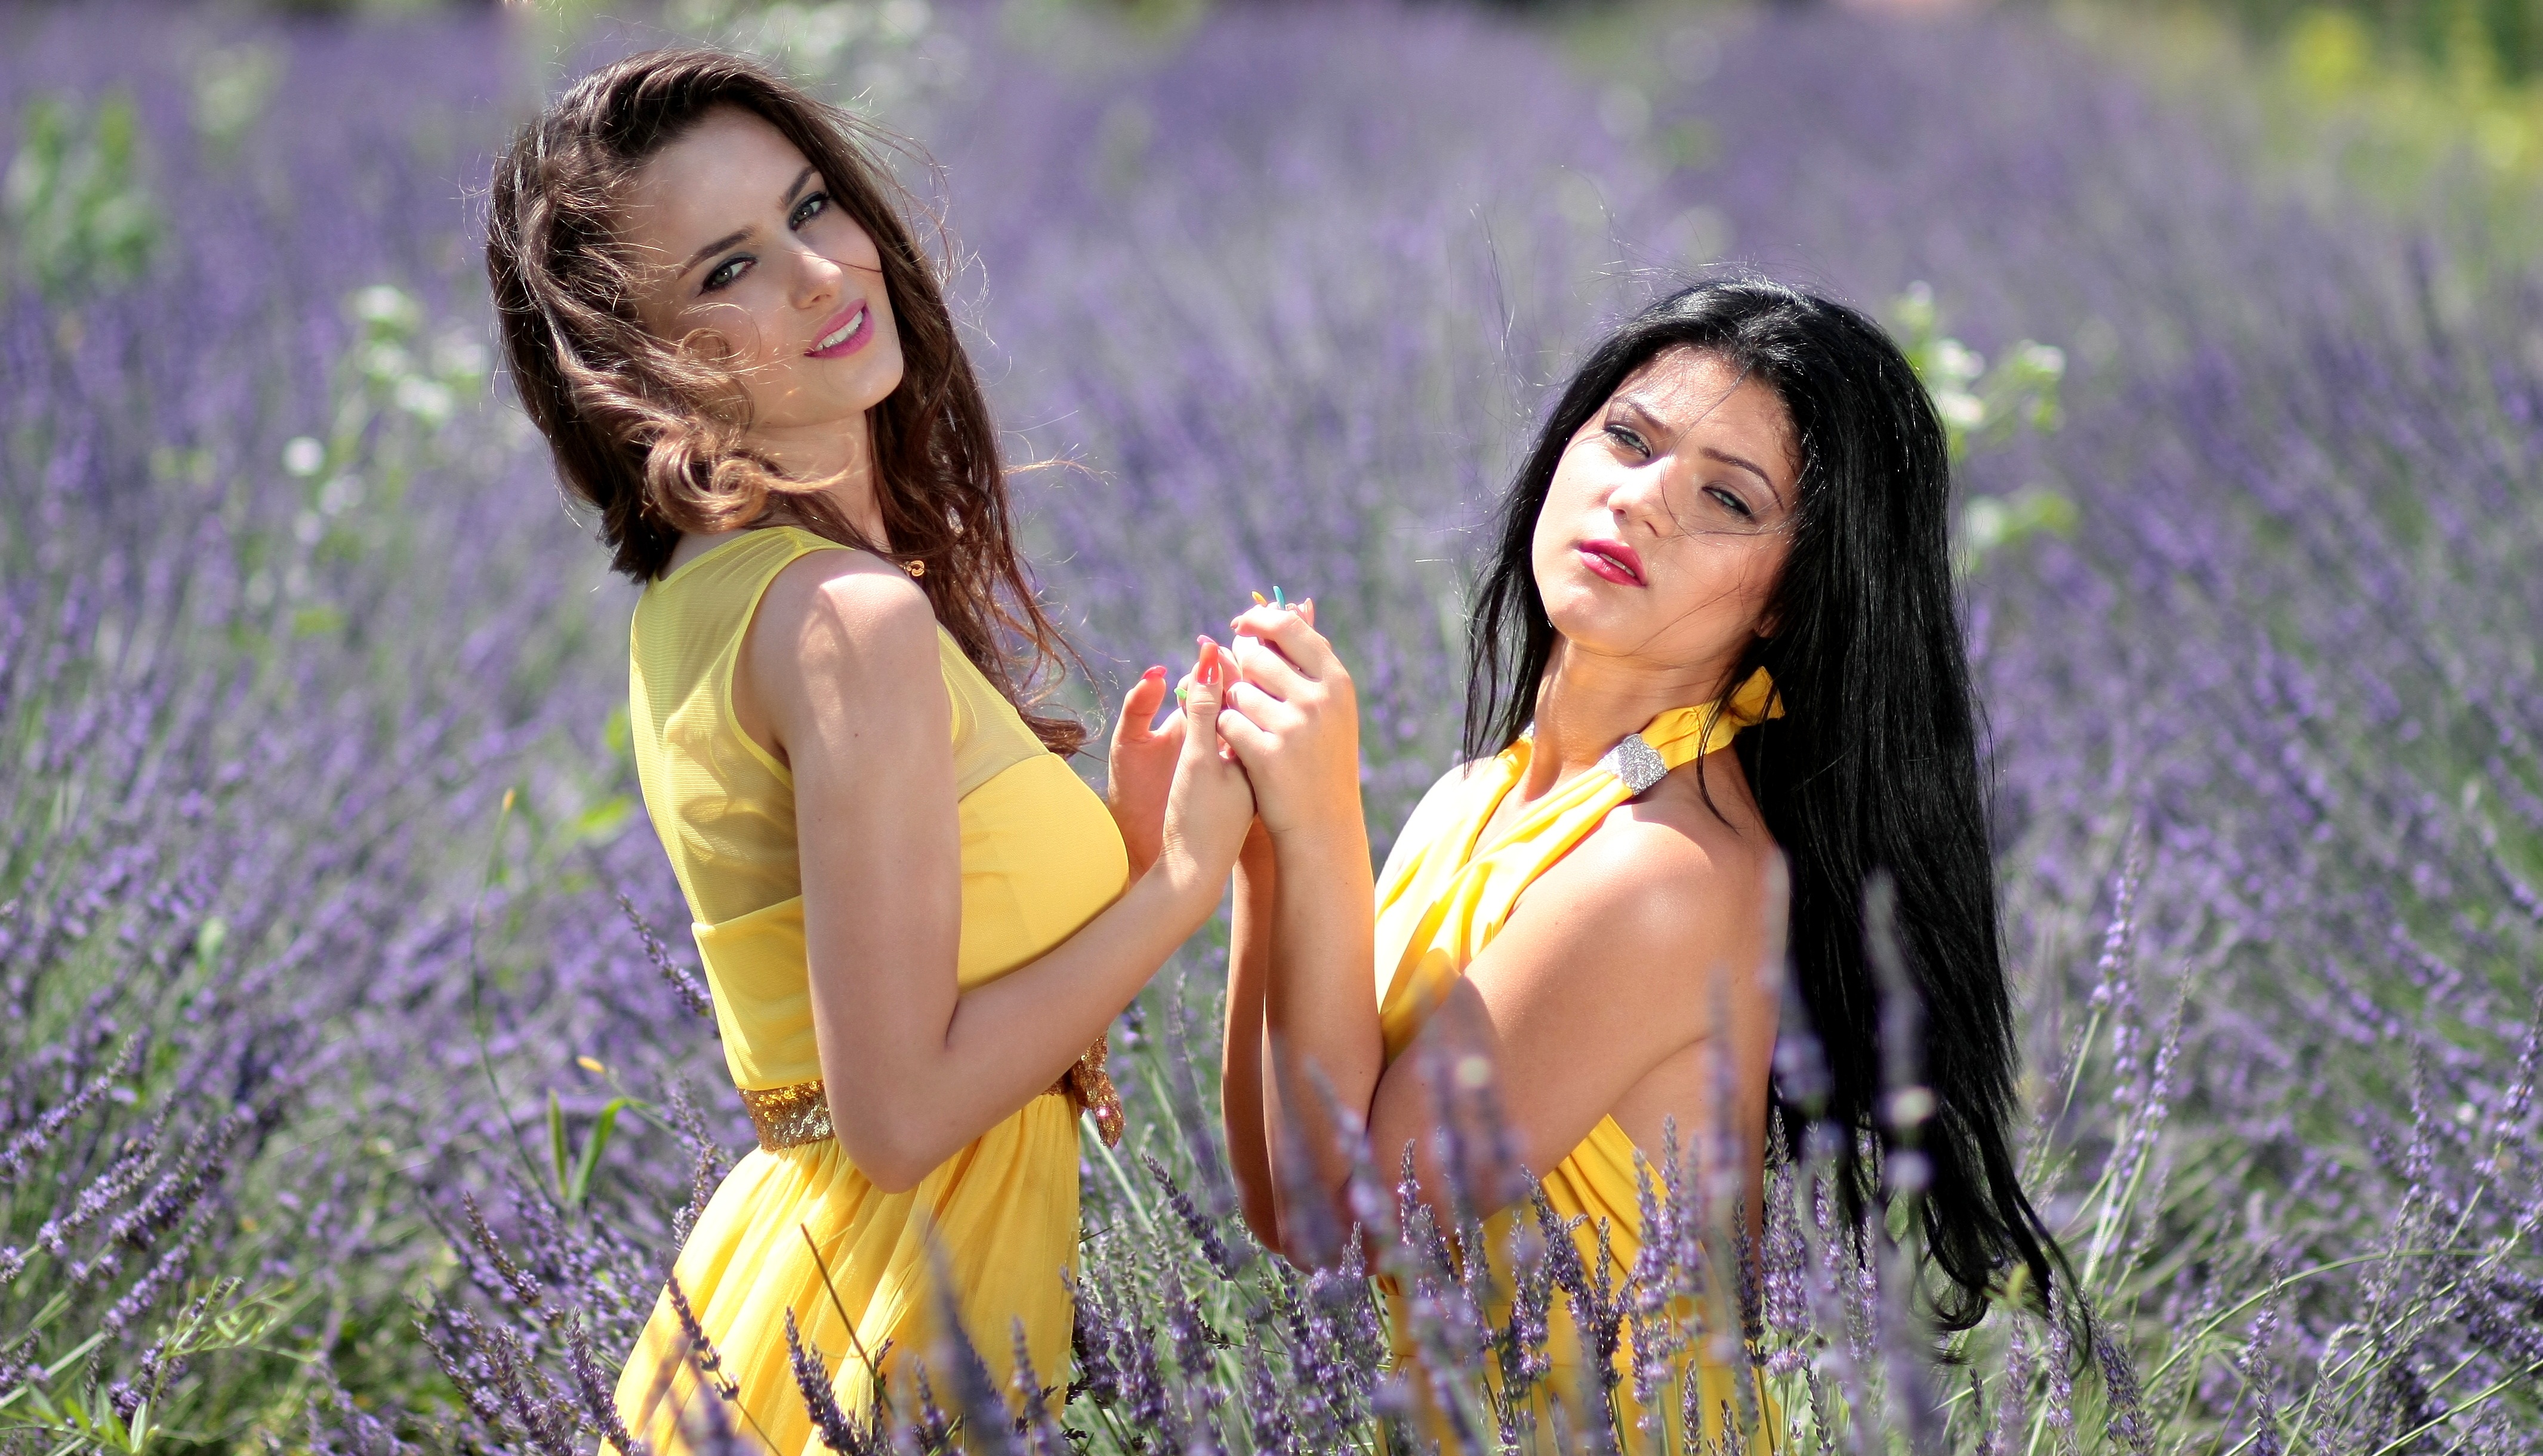
girl, photography, meadow, flower, model, spring, two, yellow, season, lavender, girls, beauty, dresses, photo shoot, portrait photography